Early life of Pedro II of Brazil

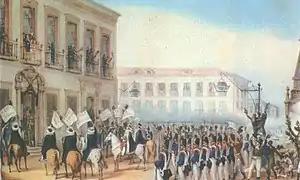
Ceremony of Acclamation held on 9 April 1831 to publicly proclaim the accession to the Brazilian Throne of Emperor Pedro II. Painting by Jean-Baptiste Debret.

When the five-year-old Pedro awoke on 7 April 1831, beside him on the bed lay his father's imperial crown. Pedro I and his wife had already left Brazilian soil and boarded the British frigate HMS "Warspite". Pedro II wrote a letter of farewell to his father aided by Mariana de Verna. On receipt of this, a tearful Pedro I composed a reply, calling the little boy "My beloved son, and my Emperor." His father and stepmother remained on board the Warspite another five days before leaving for Europe, but they did not see the young emperor during that period … or ever again. For the remainder of his life, Pedro I would become distressed upon his children's absences and fretted about their futures. Pedro II missed his father and stepmother (who had assumed his mother's role), and this may account for his later lack of any emotional display in public. In fact, the "sudden loss of his family was to haunt Pedro II throughout his life". Three of his sisters stayed behind in Brazil with Pedro II: Januária, Paula and Francisca.